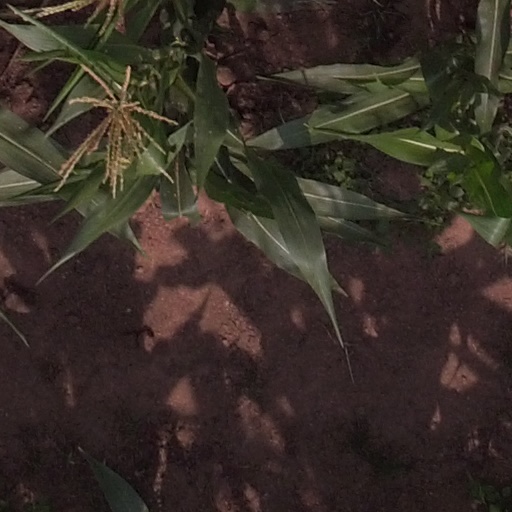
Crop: maize; corn